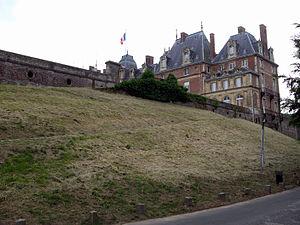
Le château d'Eu est un château, du XVIᵉ siècle, construit sur les bases d'un château fort du Xᵉ siècle, qui se dresse sur la commune française d'Eu dans le département de la Seine-Maritime, en région Normandie. Il abrite à la fois les services de la mairie et le musée Louis-Philippe.